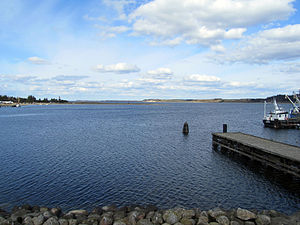
Natura 2000-område nr. 30 Lovns Bredning, Hjarbæk Fjord og Skals Ådal
Lovns Bredning set mod nord fra Virksund med Ulbjerg Klint i baggrunden
Lovns Bredning set mod nord fra Virksund med Ulbjerg Klint i baggrunden
Natura 2000-område nr. 30 Lovns Bredning, Hjarbæk Fjord og Skals Ådal er en naturplan under det fælleseuropæiske Natura 2000-projekt. Planområdet er EU-habitatområde, og en stor del også Fuglebeskyttelsesområde; naturplanområdet har et samlet areal på i alt ca. 25.513 hektar, hvoraf vandområdet i Limfjorden, Lovns Bredning og Hjarbæk Fjord omfatter heraf 9329 ha; 556 ha er statsejede arealer.